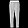
Label: Trouser